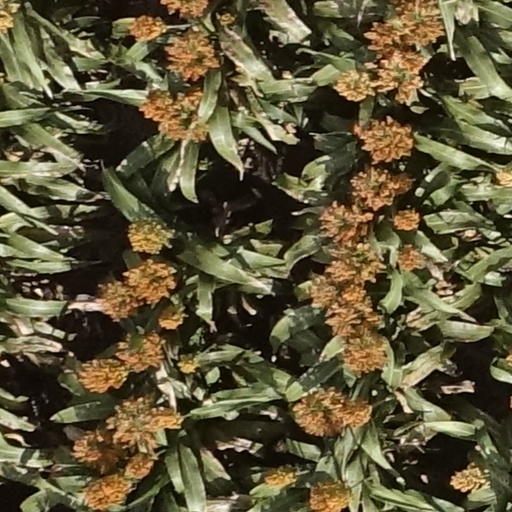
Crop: sorghum